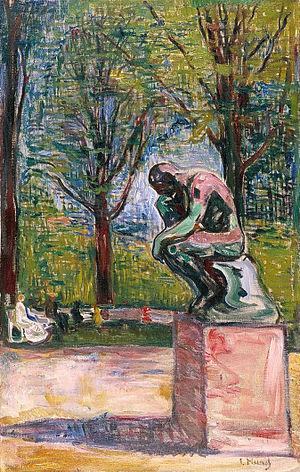
Edvard Munch, Le Penseur de Rodin dans le parc du Docteur Linde à Lübeck, 1907
Le Penseur de Rodin dans le parc du docteur Linde à Lübeck est un tableau du peintre norvégien Edvard Munch réalisé vers 1907.
La liste des tableaux d'Edvard Munch recense les 1 789 tableaux connus du peintre norvégien Edvard Munch ; elle est établie selon le catalogue raisonné de Gerd Woll, publié en 2008. Les numéros et les titres anglais sont ceux du catalogue raisonné. Le titre français est indiqué lorsqu'il est connu.